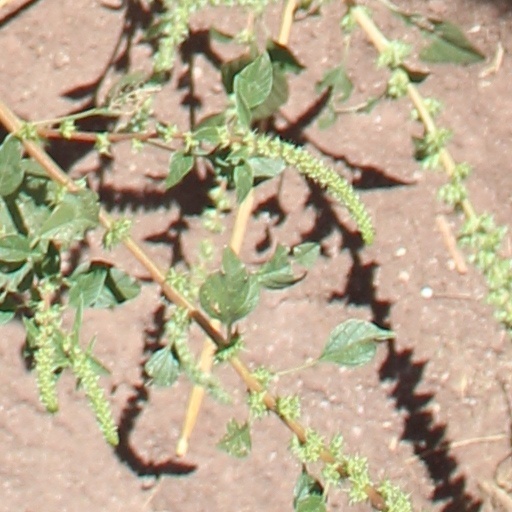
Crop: wheat